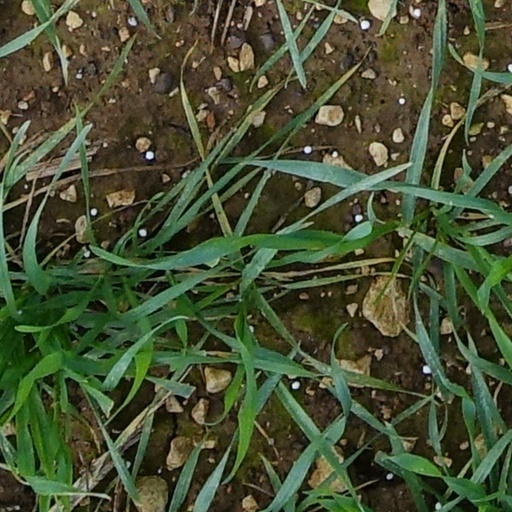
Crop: wheat